Sak tzʼi (Maya site)

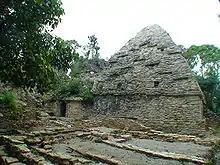
Structure 13. Structure 1 is visible in the background. Note the roof decoration.

Also built on an adapted natural hill, the acropolis consists of four buildings around a central plaza. Archaeologists suspect that a staircase once descended to the southeast, towards Plaza Tut. A burial has been found at the foot of this possible stairway, with the presence of fine paste ceramics that associate it with the Late Classic. The exact nature of this complex has not been determined, but the massive Structure 58 suggests residential use, while a looted tomb suggests funerary use.